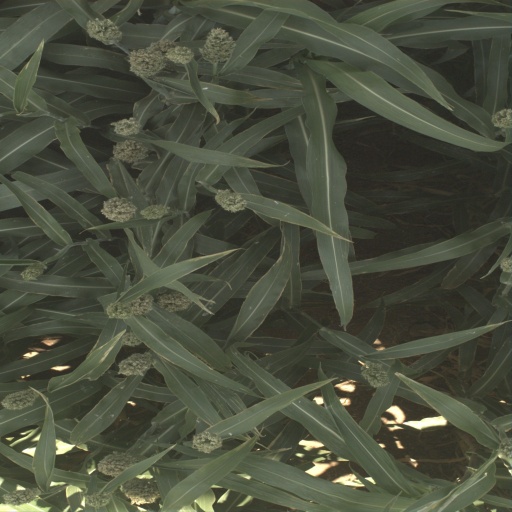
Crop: sorghum